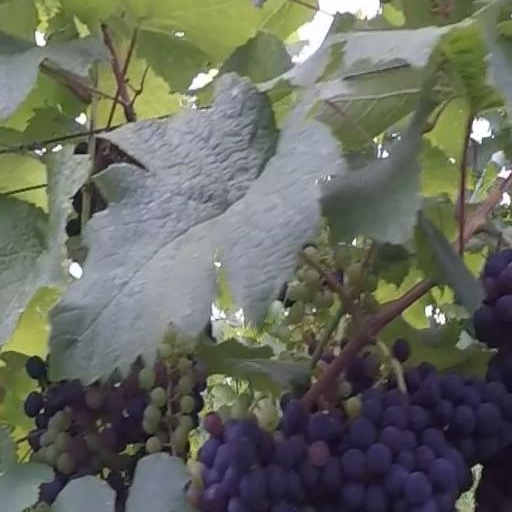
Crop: grape